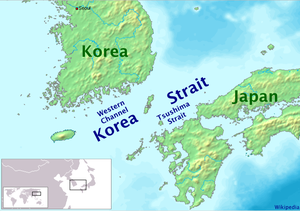
Koreastrædet
Kort over Koreastrædet
Koreastrædet er et stræde mellem Japan og Sydkorea, som forbinder det Østkinesiske Hav med det Japanske Hav i den nordvestlige del af Stillehavet.